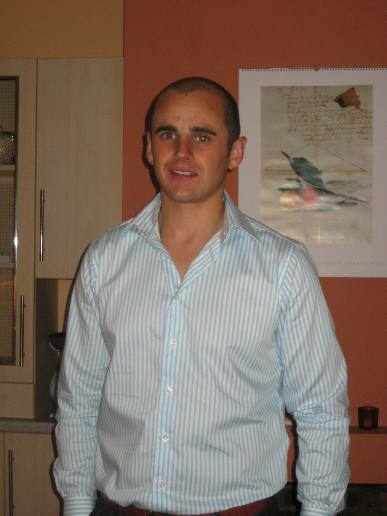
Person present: No